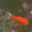
Label: aquarium_fish